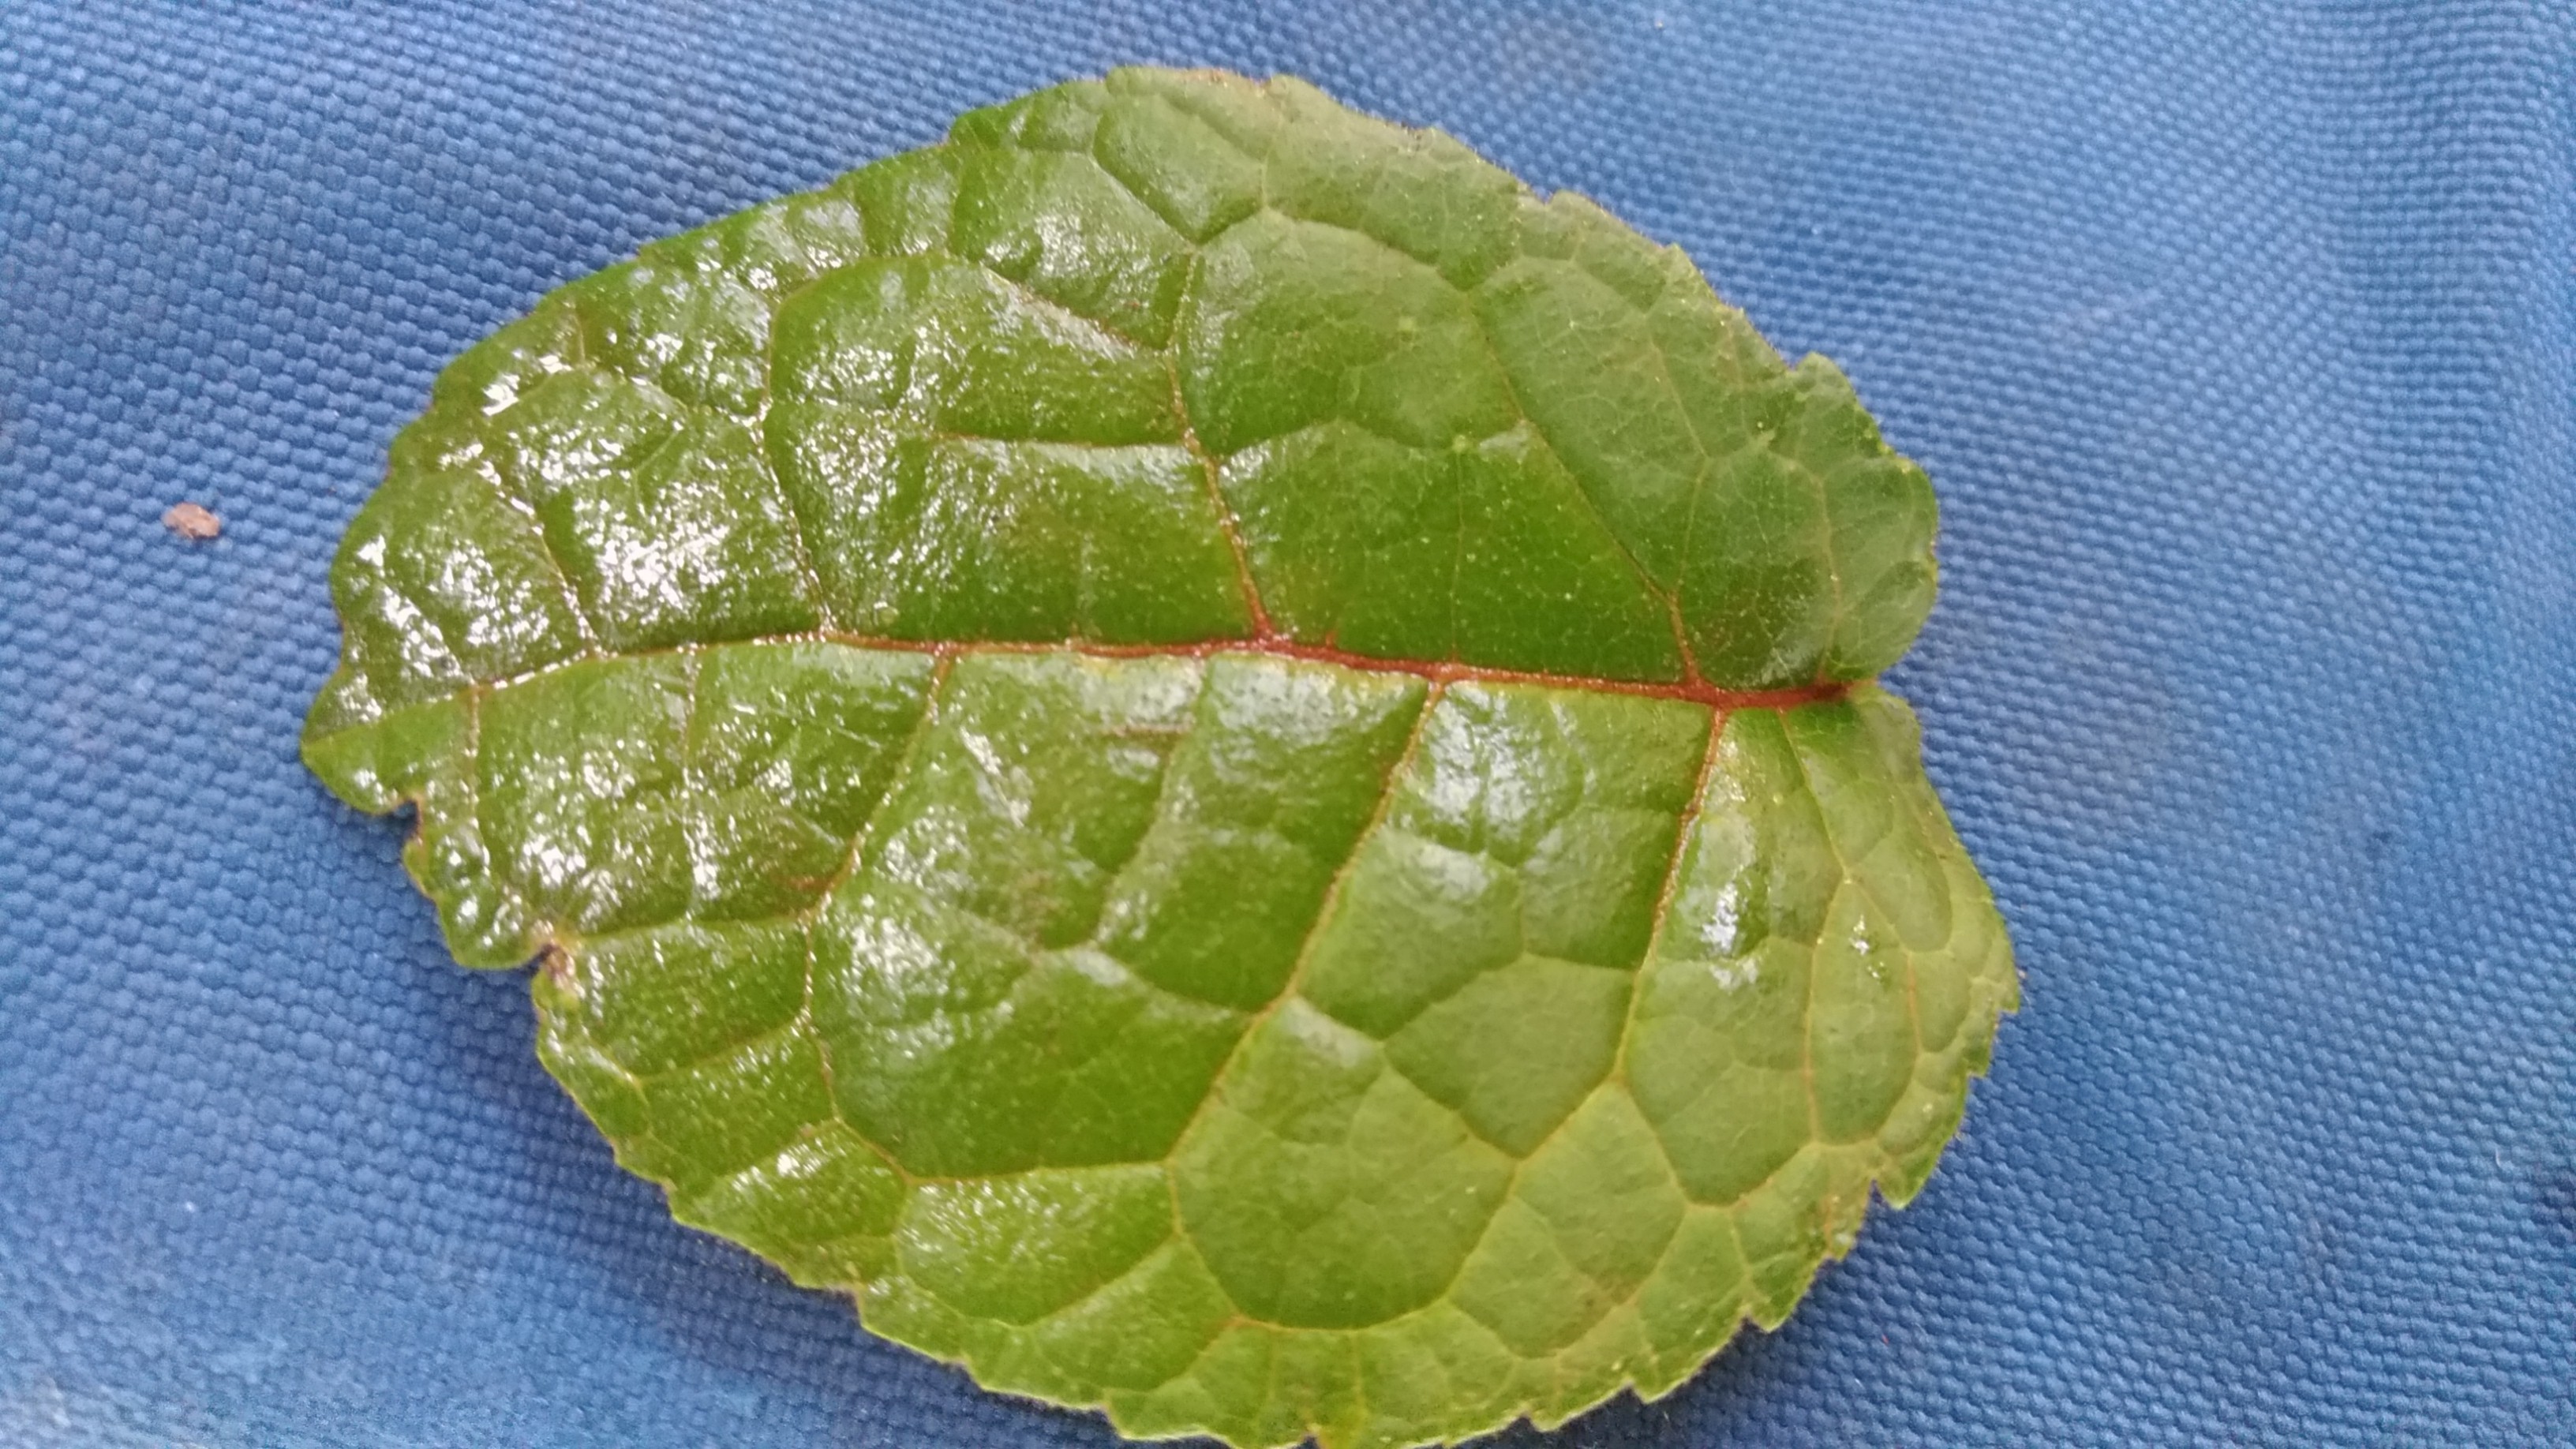
Plant: Padri